Tibetan Muslims

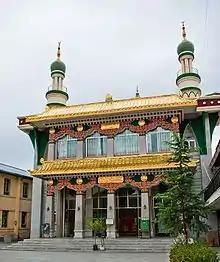
Lhasa Great Mosque

The first contacts between Tibet and the Islamic world began around the mid-eighth century when it grew out of a combination of trade via the Silk Road and the military presence of Muslim forces in the Fergana Valley. Despite the vague knowledge the Islamic world had about Tibet, there were a few early Islamic works that mention Tibet. One such source is from a work authored by Abu Sa'id Gardezi titled "Zayn al-Akhbar". In it, the work mentions the environment, fantastical origin of the Tibetans (through the Himyarites), the divinity of the king, major resources (like musk) and a description of the trade routes to and from Tibet. Another source, "Hudud al-'Alam" (The Regions of the World) written by an unknown author in 982 or 983 in Afghanistan, contains mainly geography, politics and brief descriptions of Tibetan regions, cities, towns and other localities. This source has the first direct mention of the presence of Muslims in Tibet by stating that Lhasa had one mosque and a small Muslim population.